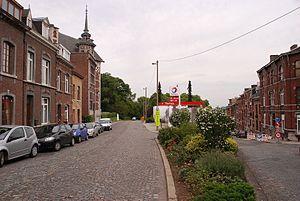
La rue Albert Mockel à Cointe (Liège).
L'avenue de l'Observatoire est une rue de Liège en Belgique.